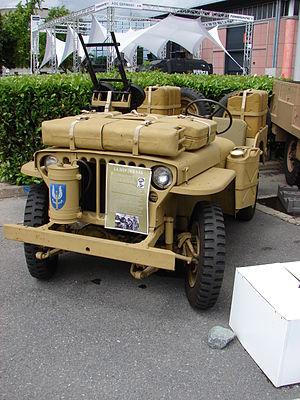
Véhicule militaire exposé à Eurosatory en 2012.